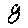
Label: 8